Triple Crown of Thoroughbred Racing

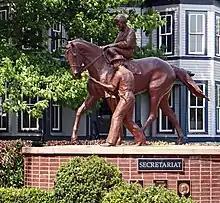
Secretariat, American Triple Crown winner

There have been several different versions of the "Triple Tiara" (sometimes known as the Filly Triple Crown) in the United States. One of them was a national version that consisted of undercard events on the same weekends as the associated Triple Crown races: